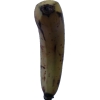
Label: banana